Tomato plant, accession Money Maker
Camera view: tilt-top (135 deg); turntable rotation: 90 degrees
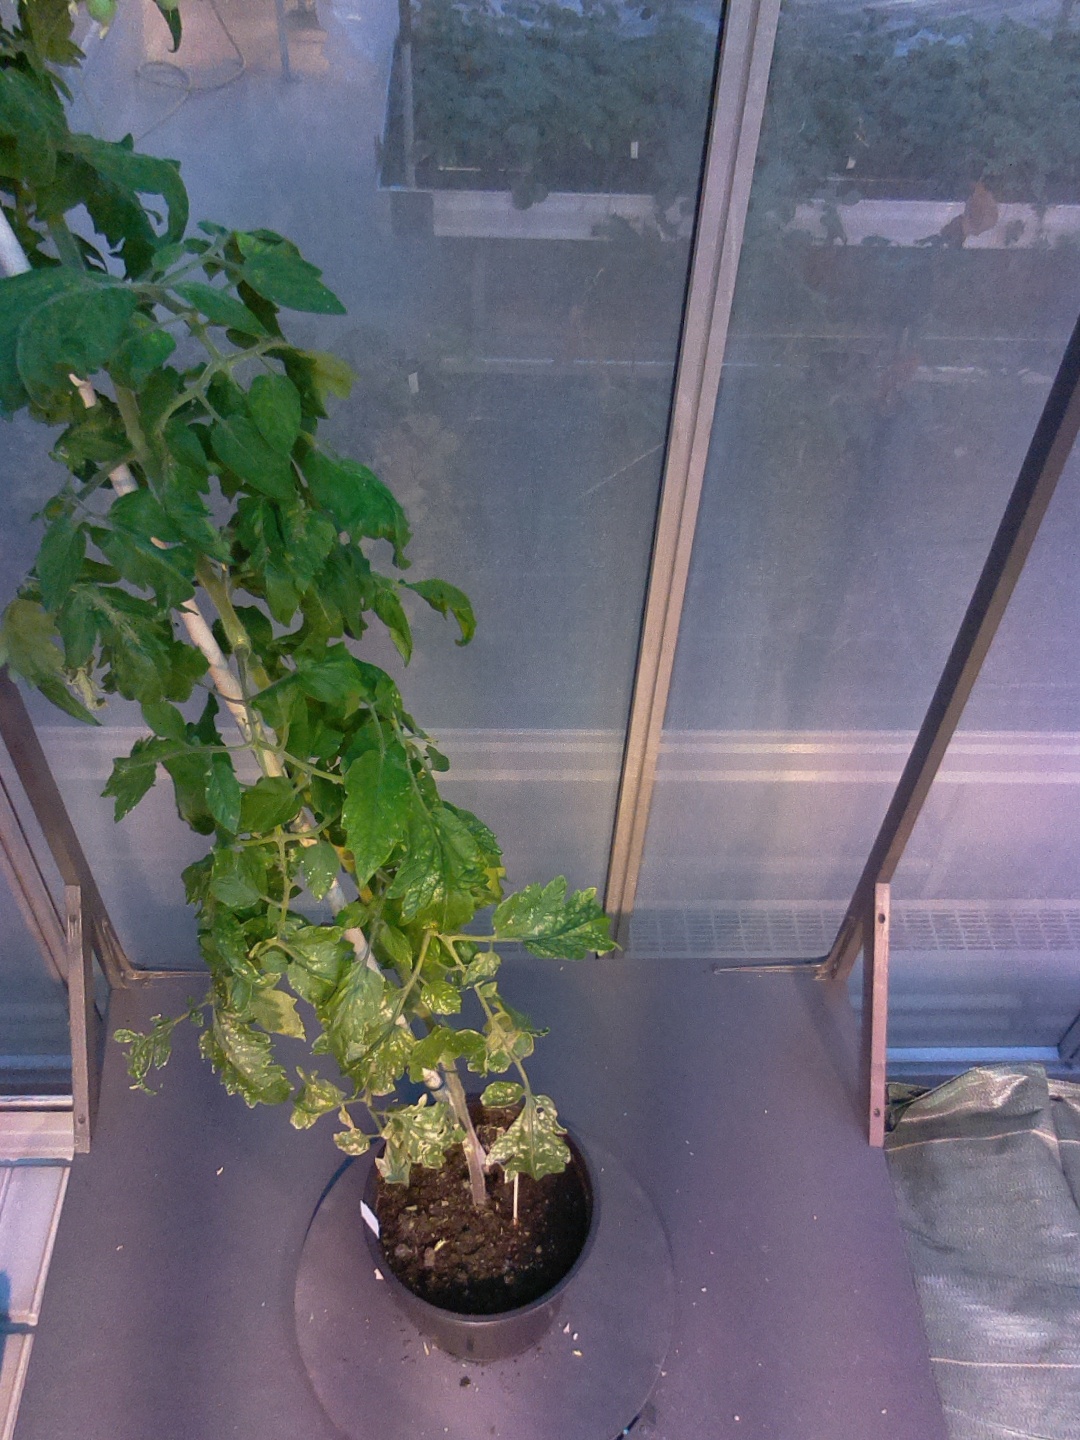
BBCH growth stage 71: 10%-20% of final fruit size